Weather of 2015

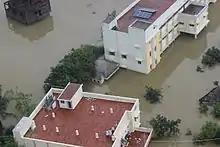
Aerial view of floods in southern India in Chennai

In January, floods in southeastern Africa killed more than 214 people in Malawi and Mozambique. In March, floods in Chile killed 25 people, and forced 3,000 people to stay in emergency shelters. Also in the month, floods in Tanzania killed 50 people. In April, a landslide in Salvador, Brazil killed at least 14 people. Also in the month, snowmelt triggered a landslide in Afghanistan, killing 52 people. In May, heavy rainfall triggered a landslide in Salgar, Colombia, killing 83 people. In June, floods in the country of Georgia killed 20 people. Also in June, heavy rainfall caused floods in Accra, the capital of the African nation of Ghana; the floods killed at least 25 people, while a petrol station explosion caused by the flooding killed at least 200 more people. In July, floods in Gujarat in western India killed 71 people and more than 81,000 cattle. Monsoon floods in India from October to December killed at least 470 people. In October, heavy rainfall in Guatemala triggered a major landslide in a village near Guatemala City, killing at least 280 people. Also in October, a cold front drew moisture from Hurricane Joaquin to produce floods across the eastern United States, killing 25 people and causing US$2.4 billion in damage.